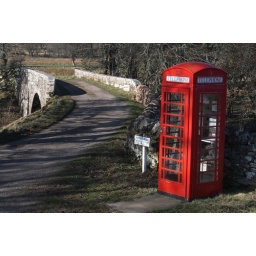
Red telephone box still in use at Braemore lodge, Caithness.